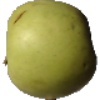
Label: Apple Golden 3